Alain-Julien Rudefoucauld

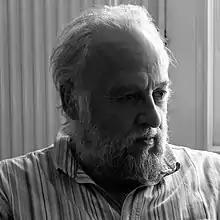
Alain-Julien Rudefoucauld

Alain Julien Rudefoucauld (born 1950, Mostaganem, in Algeria), is a French author who has published several novels and plays. He also wrote about fifty articles in the humanities.